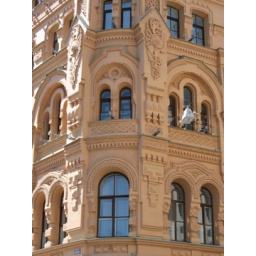
cool building by the library